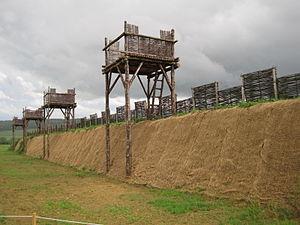
Muséoparc d'Alésia
La Bèze est une rivière française située dans le département de la Côte-d'Or, en Bourgogne-Franche-Comté. C'est un affluent de la Saône en rive droite et donc un sous-affluent du Rhône.